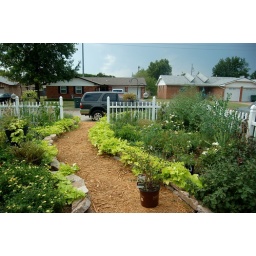
I'm trying to figure out where to put the plant that's sitting in the pathway :-)